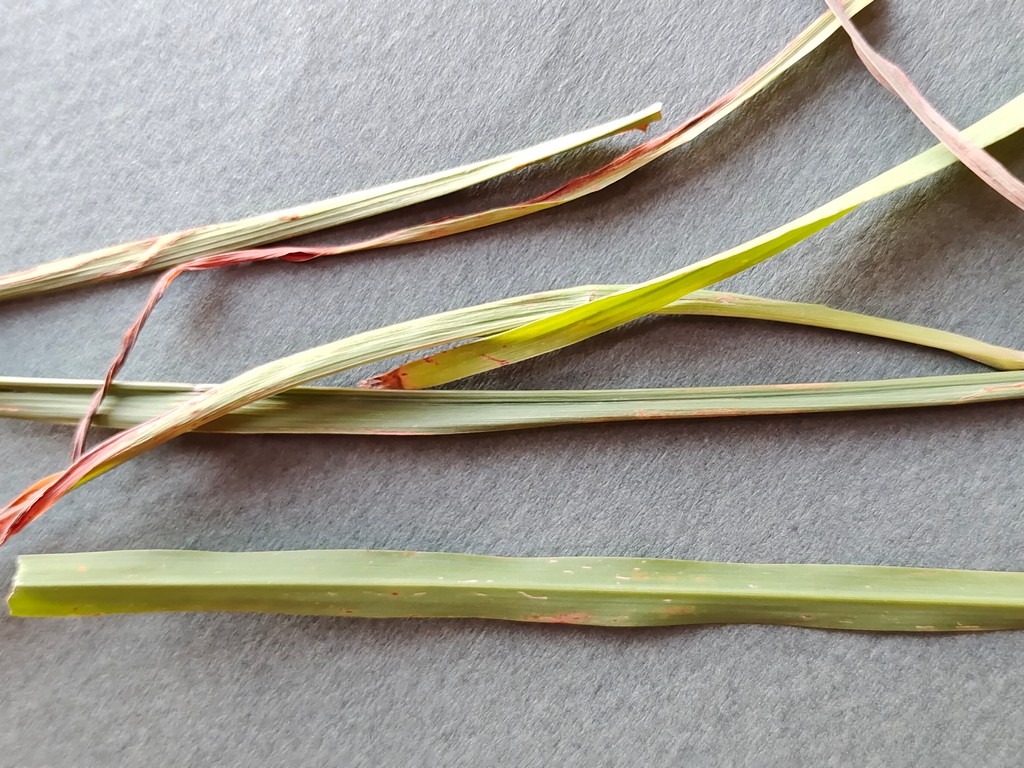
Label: Unhealthy